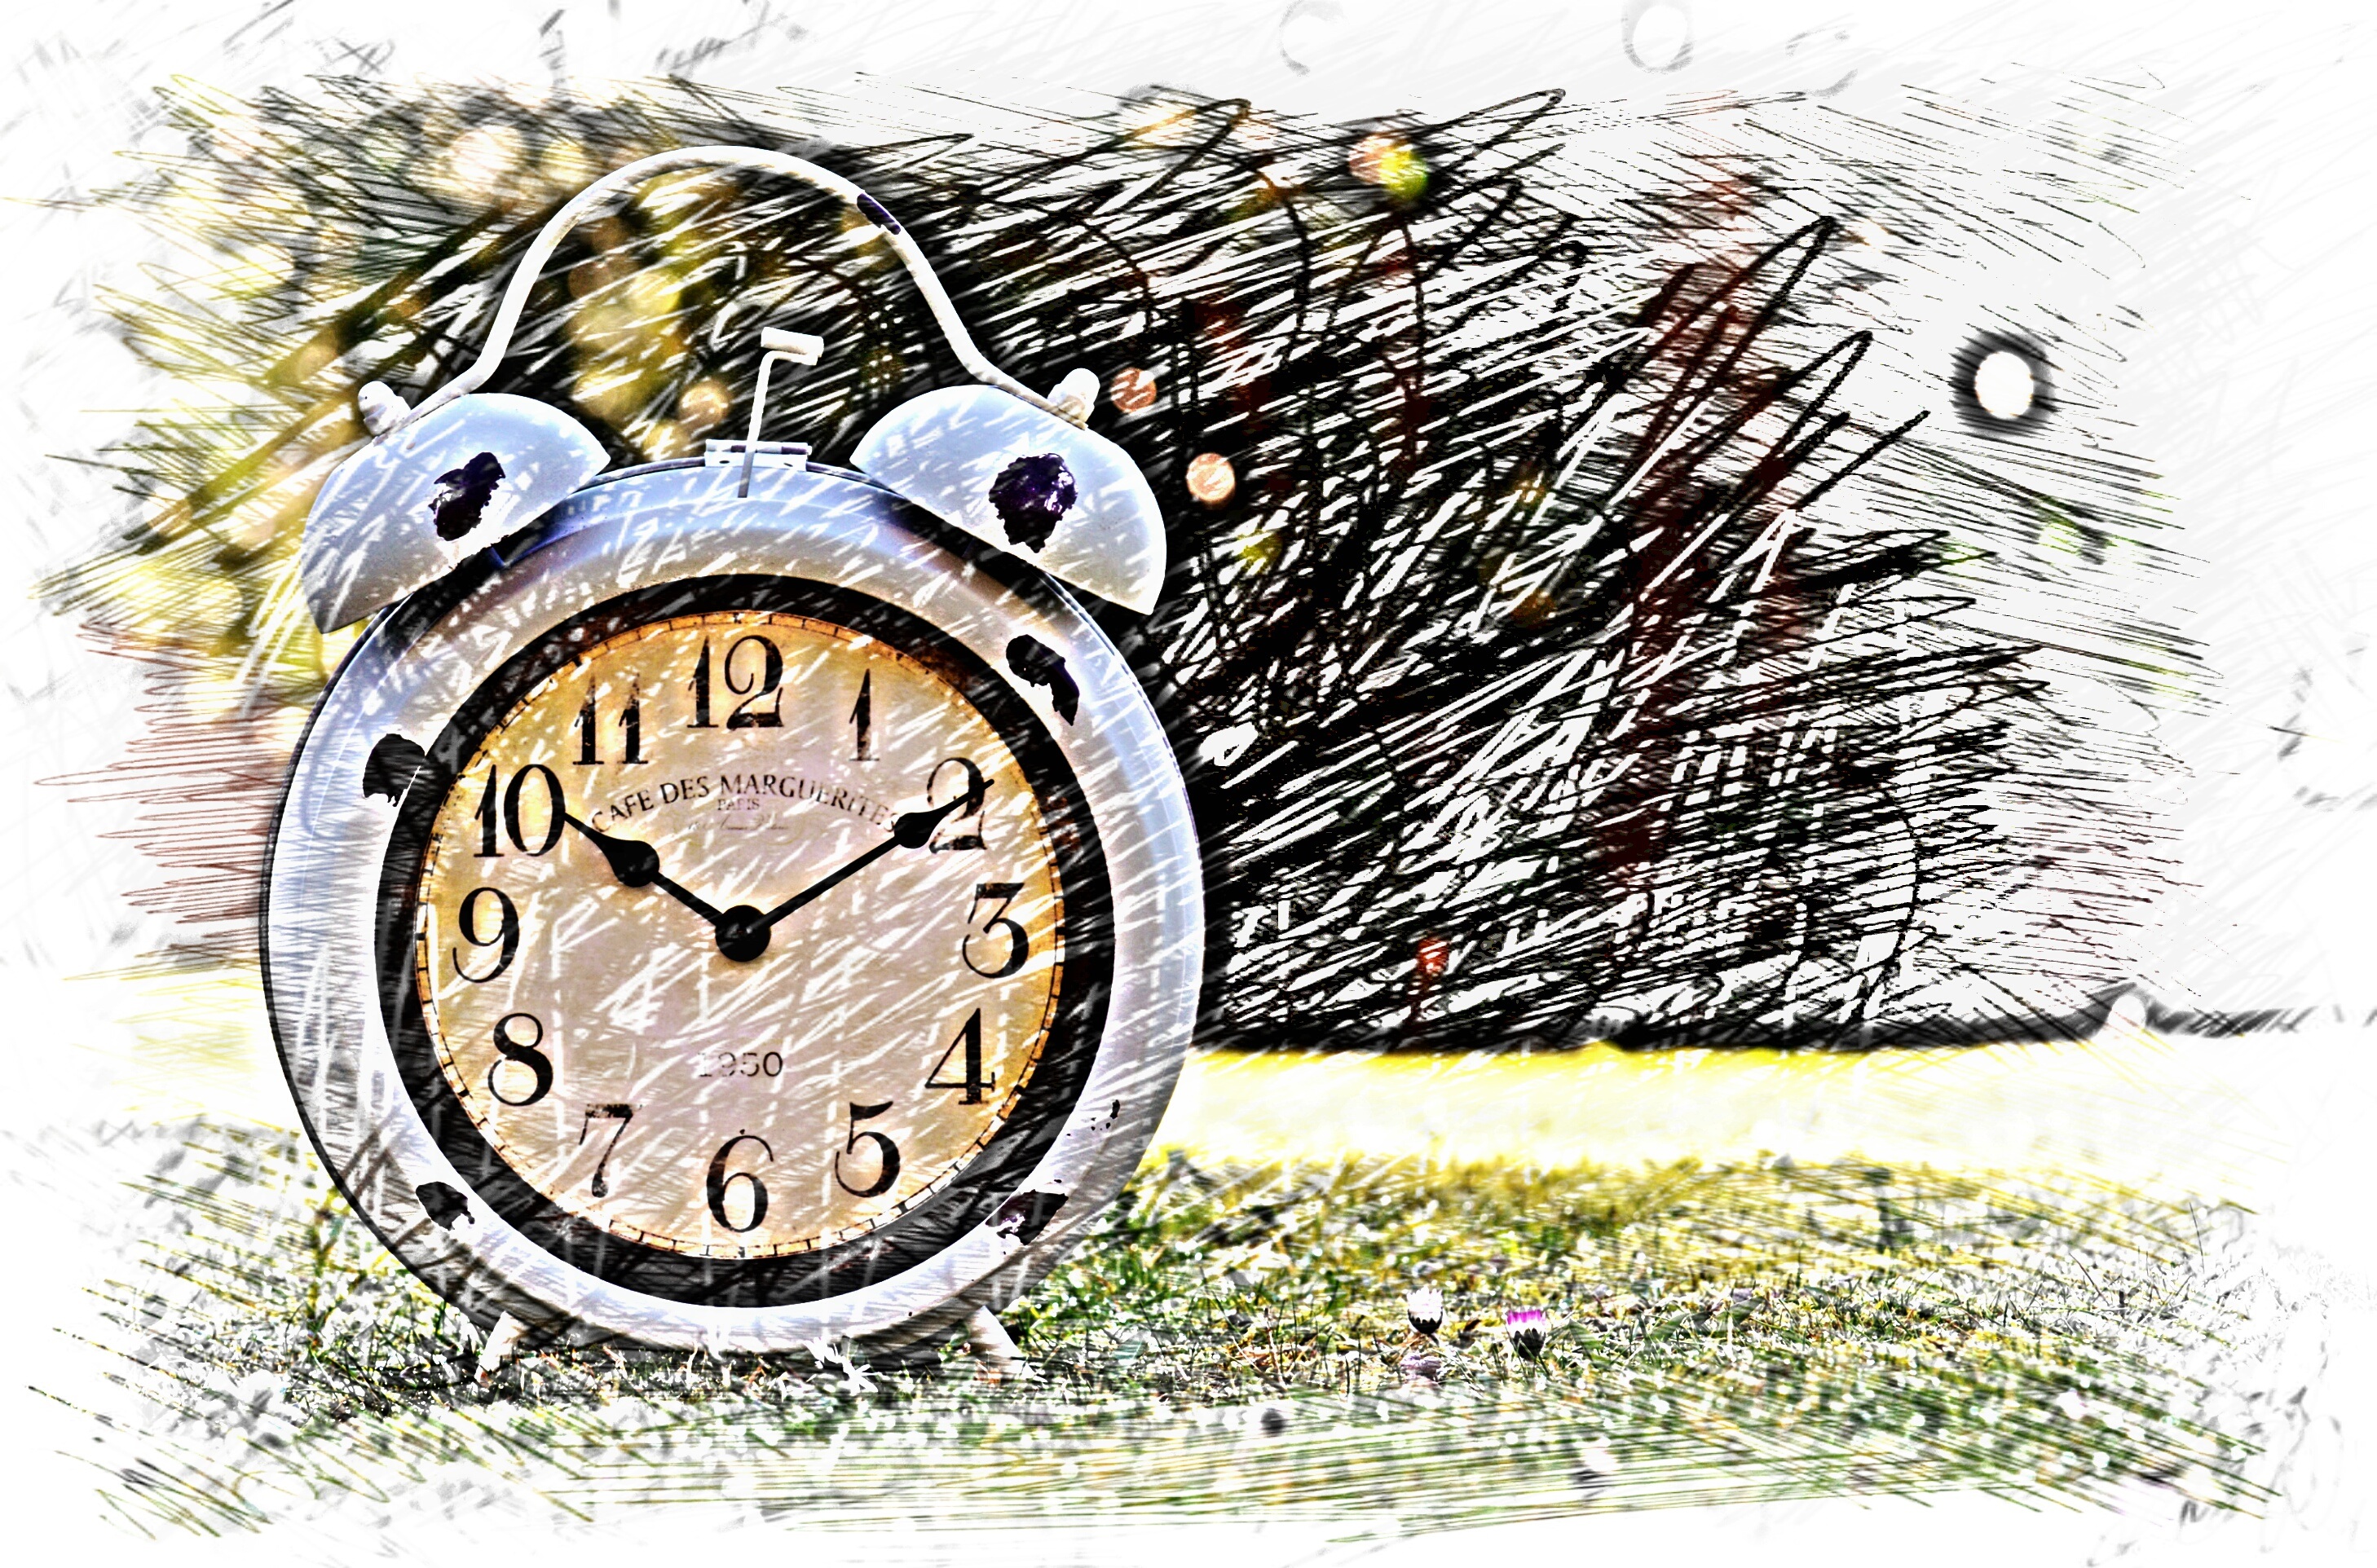
clock, time, alarm clock, colorful, dial, clock face, art, sketch, drawing, illustration, cartoon, pointer, time indicating, time of, home accessories